Industry City

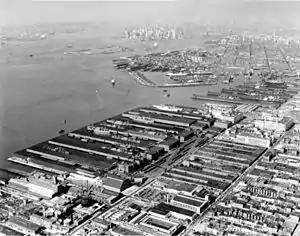
Bush Terminal in 1958, looking north, with Lower Manhattan in the distance

Industry City (also Bush Terminal) is a historic intermodal shipping, warehousing, and manufacturing complex on the Upper New York Bay waterfront in the Sunset Park neighborhood of Brooklyn, New York City. The northern portion, commonly called "Industry City" on its own, hosts commercial light manufacturing tenants across of space between 32nd and 41st Streets, and is operated by a private consortium. The southern portion, known as "Bush Terminal", is located between 40th and 51st Streets and is operated by the New York City Economic Development Corporation (NYCEDC) as a garment manufacturing complex.